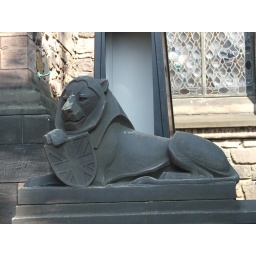
This was located inside the castle walls in Edinburgh, Scotland